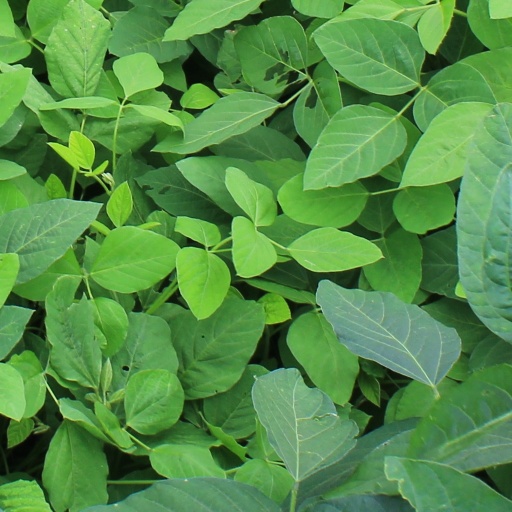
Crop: soybean